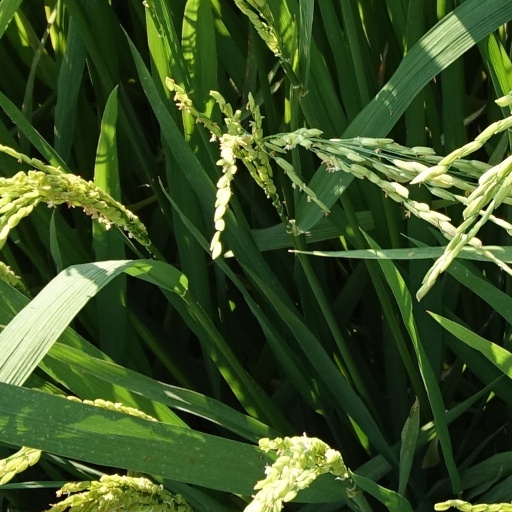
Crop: rice